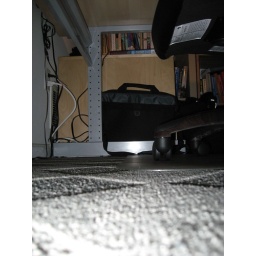
my bed is on a box-spring so i took this under my desk